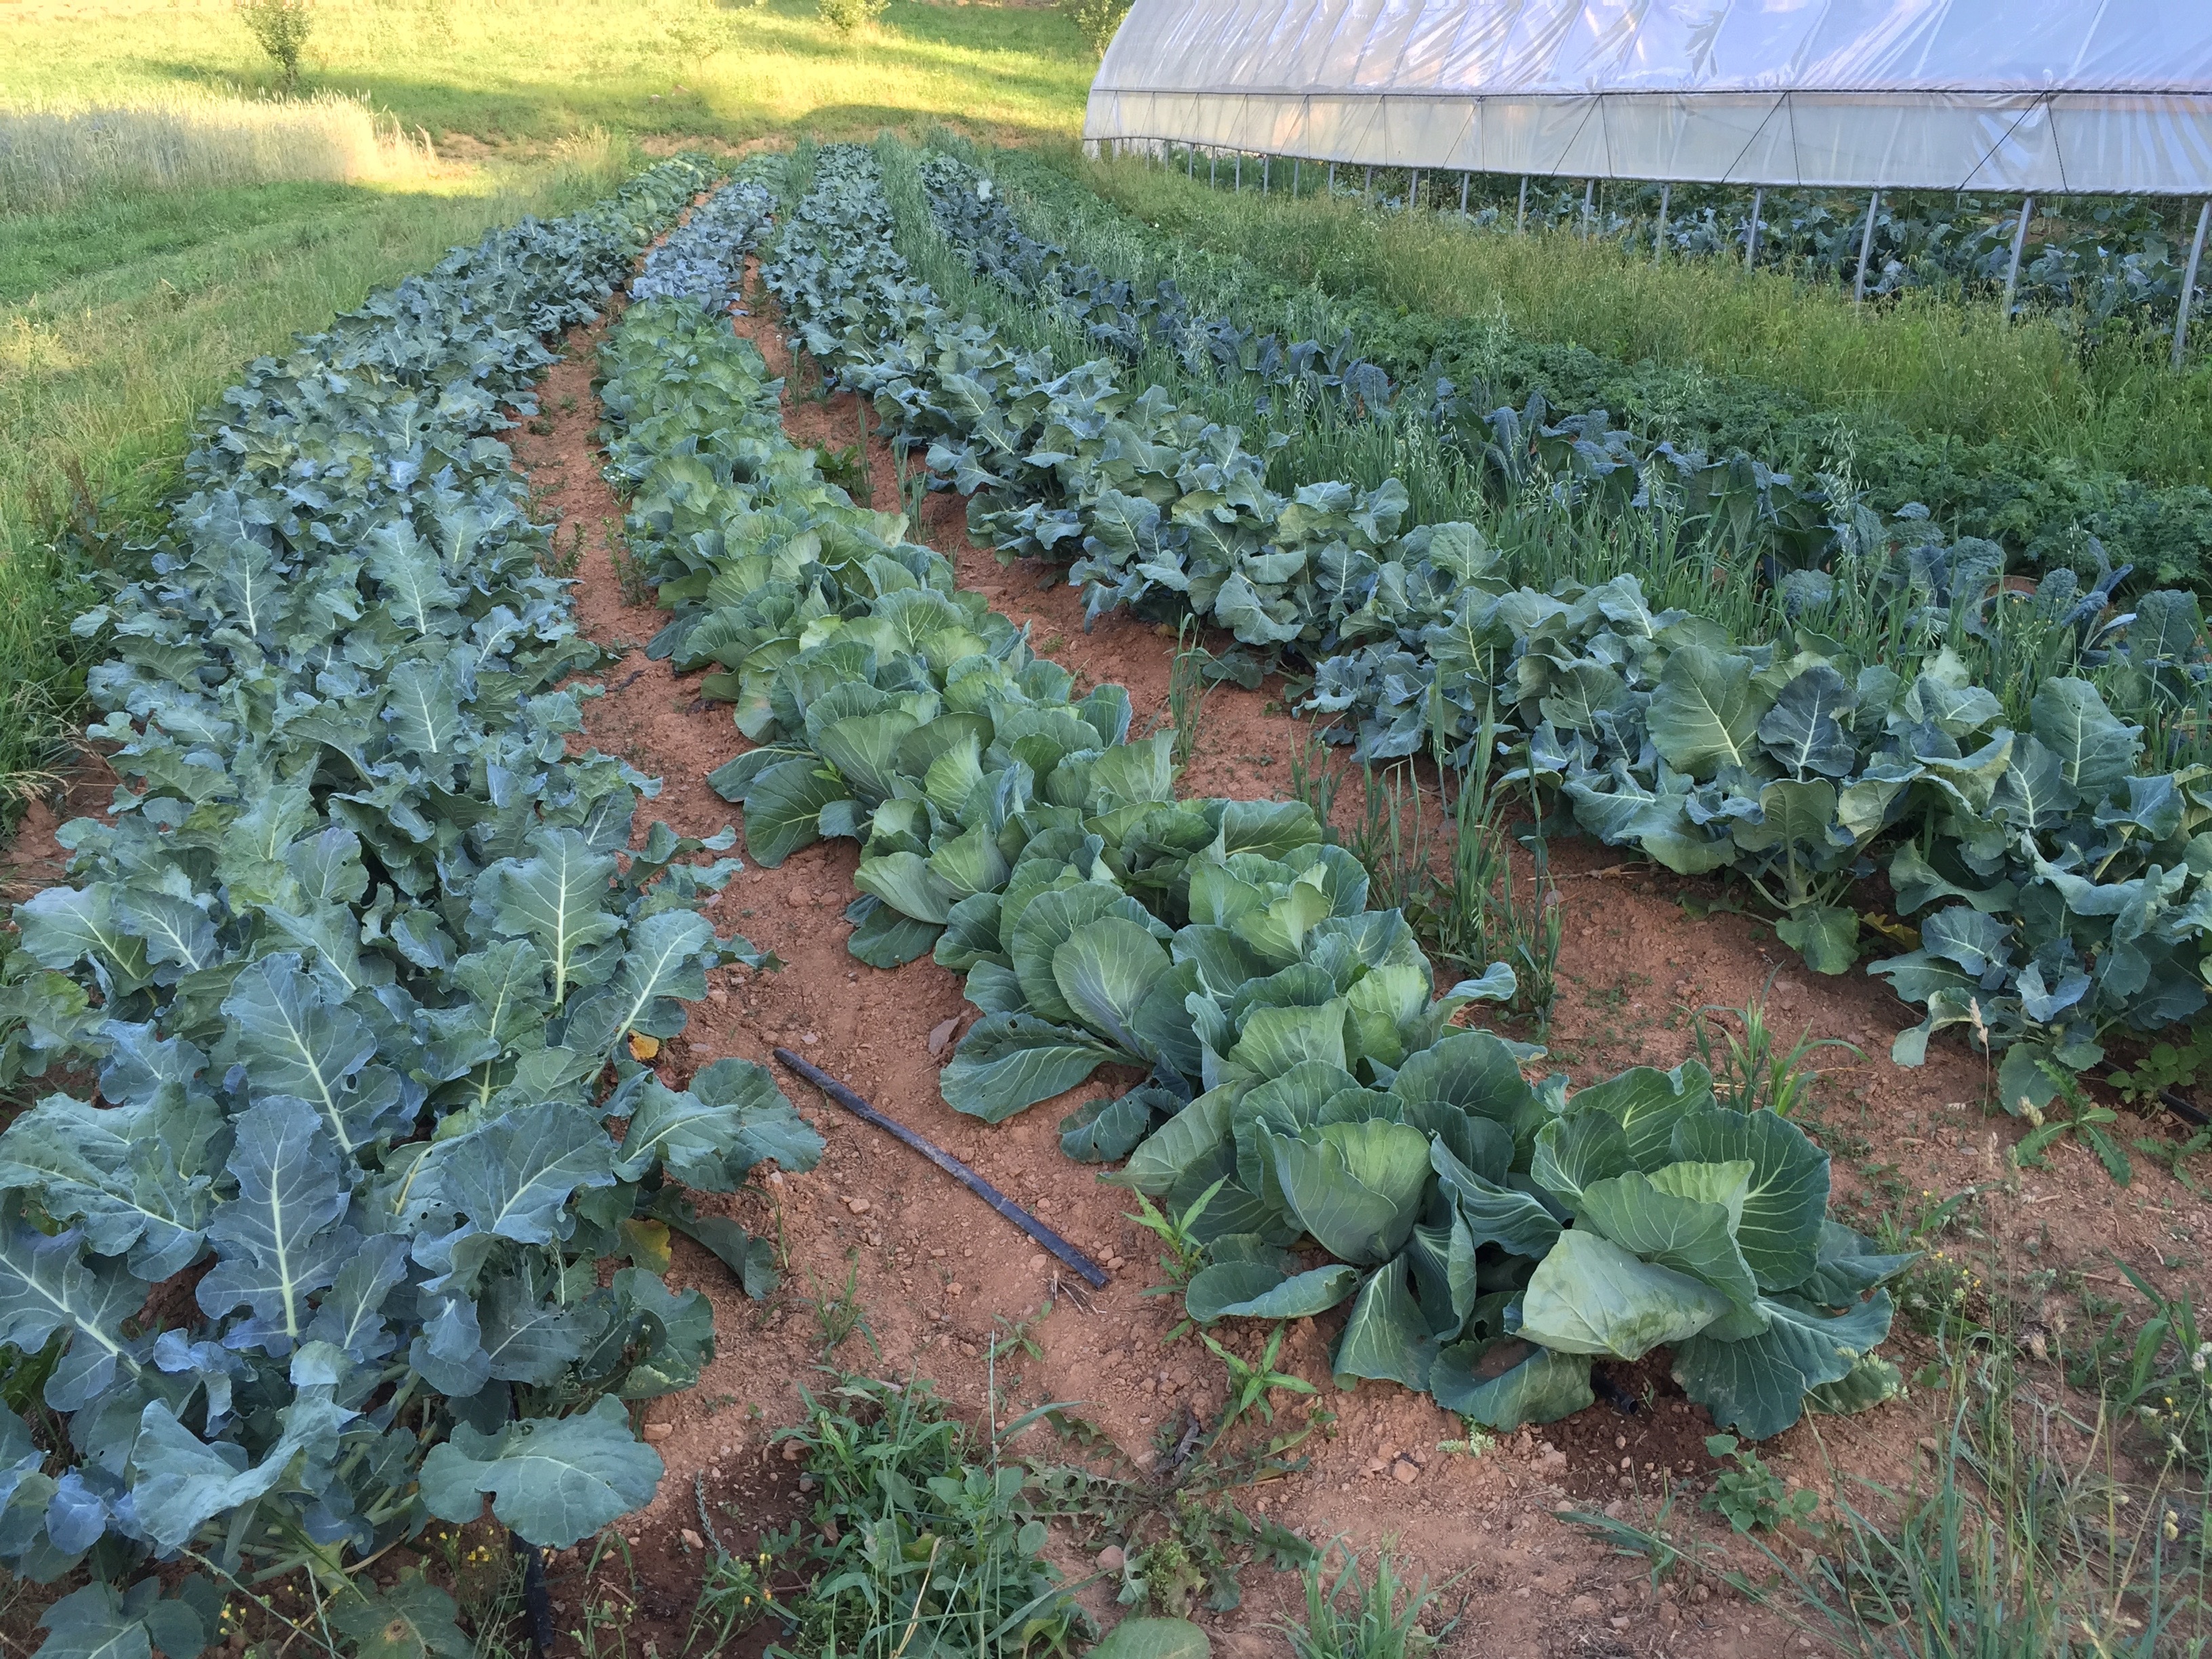
row, field, farm, summer, food, produce, vegetable, crop, soil, agriculture, garden, agricultural, gardening, growing, plantation, brassica, organic, cabbages, leaf vegetable, garden rows